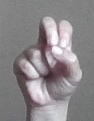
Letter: gaaf